Quim Torra

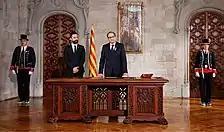
Installation of Torra as President of Catalonia on 17 May 2018

Torra contested the 2017 regional election as an independent JuntsxCat candidate in the Province of Barcelona and was elected to the Parliament of Catalonia. At the election Catalan secessionists retained a slim majority in the Catalan Parliament. Attempts by the secessionists to inaugurate three candidates – Carles Puigdemont, Jordi Sànchez and Jordi Turull – as President of Catalonia were thwarted by the Spanish courts. In May 2018 Torra, the so-called "plan D", was nominated as candidate for president. At the investiture vote held on 12 May 2018 Torra secured 66 votes (JuntsxCat 34; ERC–CatSí 32) with 65 votes against (Cs 36; PSC 17; CatComú–Podem 8; PP 4) and four abstentions (CUP-CC 4), failing to achieve the 68 votes necessary for an absolute majority. As a result, a second vote was held on 14 May 2018 at which he only needed a simple majority to become president. The result of the second vote was exactly the same as the first vote – 66 in favour, 65 against and four abstentions – and as a result Torra was elected the 131st President of Catalonia. He was sworn in on 17 May 2018. On 19 May he appointed his government, which included as regional ministers, Jordi Turull and Josep Rull (in preventive custody) as well as Toni Comín and Lluís Puig, in self-imposed exile in Belgium and also required by the Spanish justice. Since article 155 was still in force, Mariano Rajoy decided not to publish the appointments in the Generalitat government gazette, which led to a criminal complaint for prevarication brought by President Torra. In order to avoid extending the application of article 155, on 29 May President Torra appointed a new government, which took office on 2 June, which ended a period of seven months of direct rule on Catalonia from Madrid.